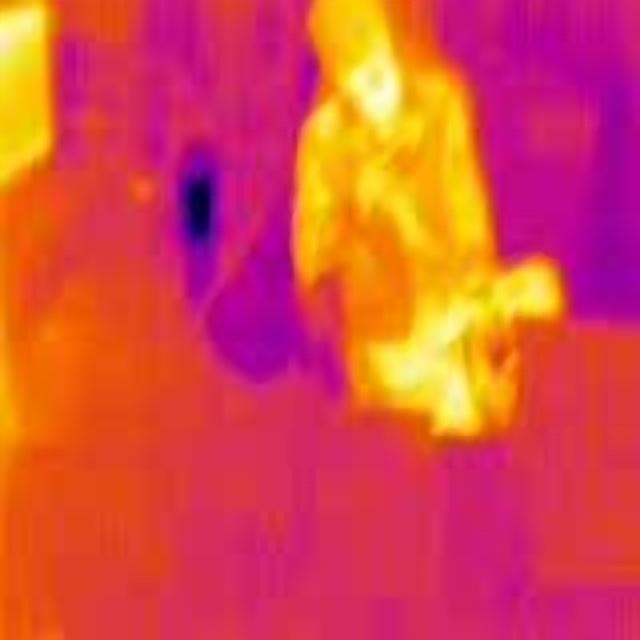
Detected objects:
label: person